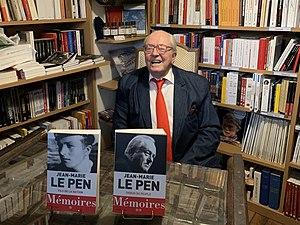
Jean-Marie Le Pen à une séance de dédicaces du tome 2 de ses Mémoires, à La Nouvelle Librairie (Paris, Quartier latin).
Jean-Marie Le Pen [ ʒɑ̃maʁi ləpɛn], né le 20 juin 1928 à La Trinité-sur-Mer, est un homme politique français.
Les Mémoires de Jean-Marie Le Pen sont publiés en 2018 et 2019. Ils comprennent deux volumes : le premier, intitulé Fils de la nation, relate la période allant de sa naissance à l’année 1972, à la veille de la création du Front national ; le second, Tribun du peuple, s’étale de 1972 à la fin des années 2010.
La Nouvelle Librairie nationale, devenue La Nouvelle Librairie en 2018, est une librairie, située au 11 rue de Médicis, dans le VIᵉ arrondissement de Paris. De 1900 à 1925, elle fut la librairie et le siège de la maison d'édition de l'Action française, avant d'être celle du Faisceau de 1925 à sa fermeture en 1932. Elle fut, par ailleurs, dirigée par Georges Valois pendant vingt ans, de 1912 à 1932.